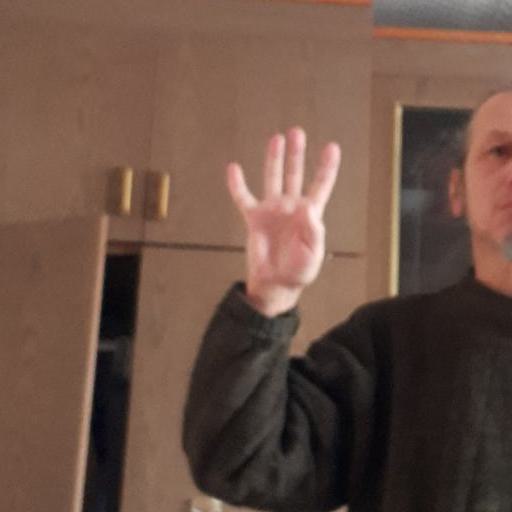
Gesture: four